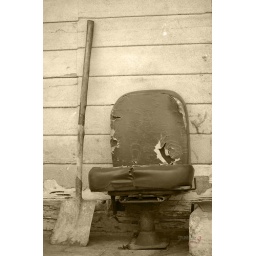
An old chair I spotted with this shovel resting beside it at the Williamsfield Train Station in Manchester